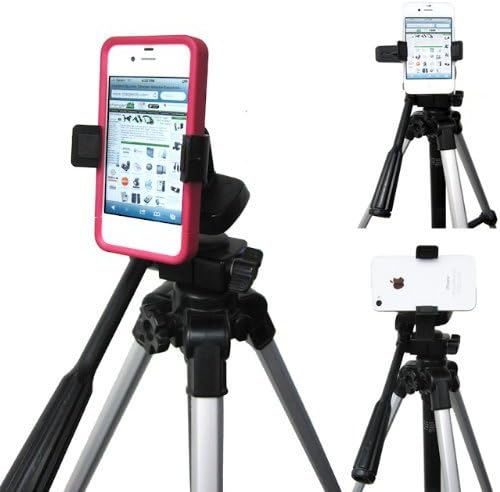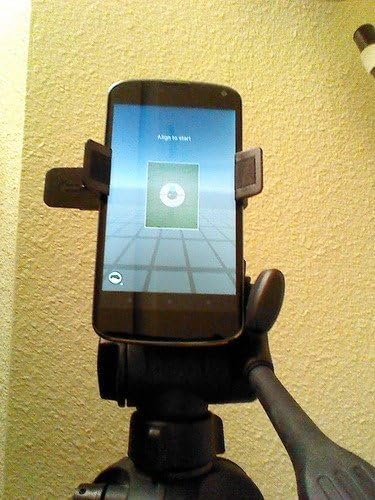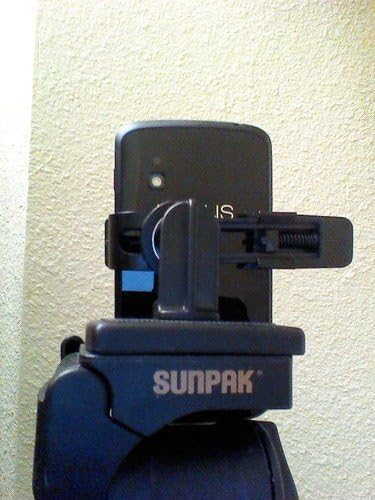
ChargerCity Smartphone Live Recording Tripod Mount with 1/4-20 Connection for All Smartphones
Category: Camera & Photo
ChargerCity MegaGrab Tripod Mount is one of the Original Selfie Mount for Smartphone (Original MegaGrab1 was first introduced on Amazon in 2011 ), over the years we have reviewed to our customers feedbacks and we now introduce the brand new MegaGrab2 Smartphone Holder. MegaGrab2 is designed and made with Quality, Simplicity and Ease of use in mind. * QUALITY Our mount is made with high quality durable material that you can actually feel (Our holder weights 3oz vs. the 0.5oz poor quality holder that most others offer) * SIMPLICITY holder was design and engineer with simplicity & ease to use in mind. the MegaGrab2 Holder is one of the most Versatile holder solution around. With the 360º Swivel Adjustment Ball Joint, Positioning in Landscape Portrait or anything in between is made Simple. * EASY INSTALLATION (Takes only seconds to install 1) just screw the tripod joint on to your Tripod (Compatible with all Tripod listed on Amazon) 2) Expand the MegaGrab2 Holder to slide in your Phone, (MegaGrab Holder has a low profile fitting, provides a strong grip to your vent and accommodates all smartphones up to 3.6 inch wide (90mm). YOUR DONE, Your are ready to start your Selfie collection or Record a Professional Video. Ever want to take a Selfie picture or Record with your video with your i Phone 12 11 XRXS 7 6s 6 Plus SE 5S 5C 5 4s, Google Nexus 5 6 or Galaxy S7 S8 Edge EDGE, LG G5 V20, Moto X G E, HTC ONE, Pro Video Camera phone? Want to use your own tripod to make a Professional Movie? With the New ChargerCity version 2 MegaGrab Smartphone Tripod adapter Mount, you can do all that as simply as 1-2-3.
Features: Brand New, Version 2 Easy to install MegaGrab Smartphone Video Camera 1/4-20" Tripod Adapter Mount (Tripod is not included with this purchase) | Compatible with any existing Standard Camera Tripod with 1/4-20 connection - Landscape & Portrait Mode 360º adjustment | Adjustable Spring Lock Holder compatibe with any smartphone up to 3.6" wide (Google Nexus 5 4, iPhone 12 11 X 8 7 6s Plus 6 HTC ONEPLUS ONE, Samsung Galaxy S20 Edge) | Anti-Shock Soft Rubber Spring Cushioned Reinforced Holder w/ build in 2nd 1/4-20 tripod thread & charger cable cord catcher | ChargerCity Manufacture Direct Replacement Warranty (No Need to contact 3rd party, Manufacture will warranty your product directly)